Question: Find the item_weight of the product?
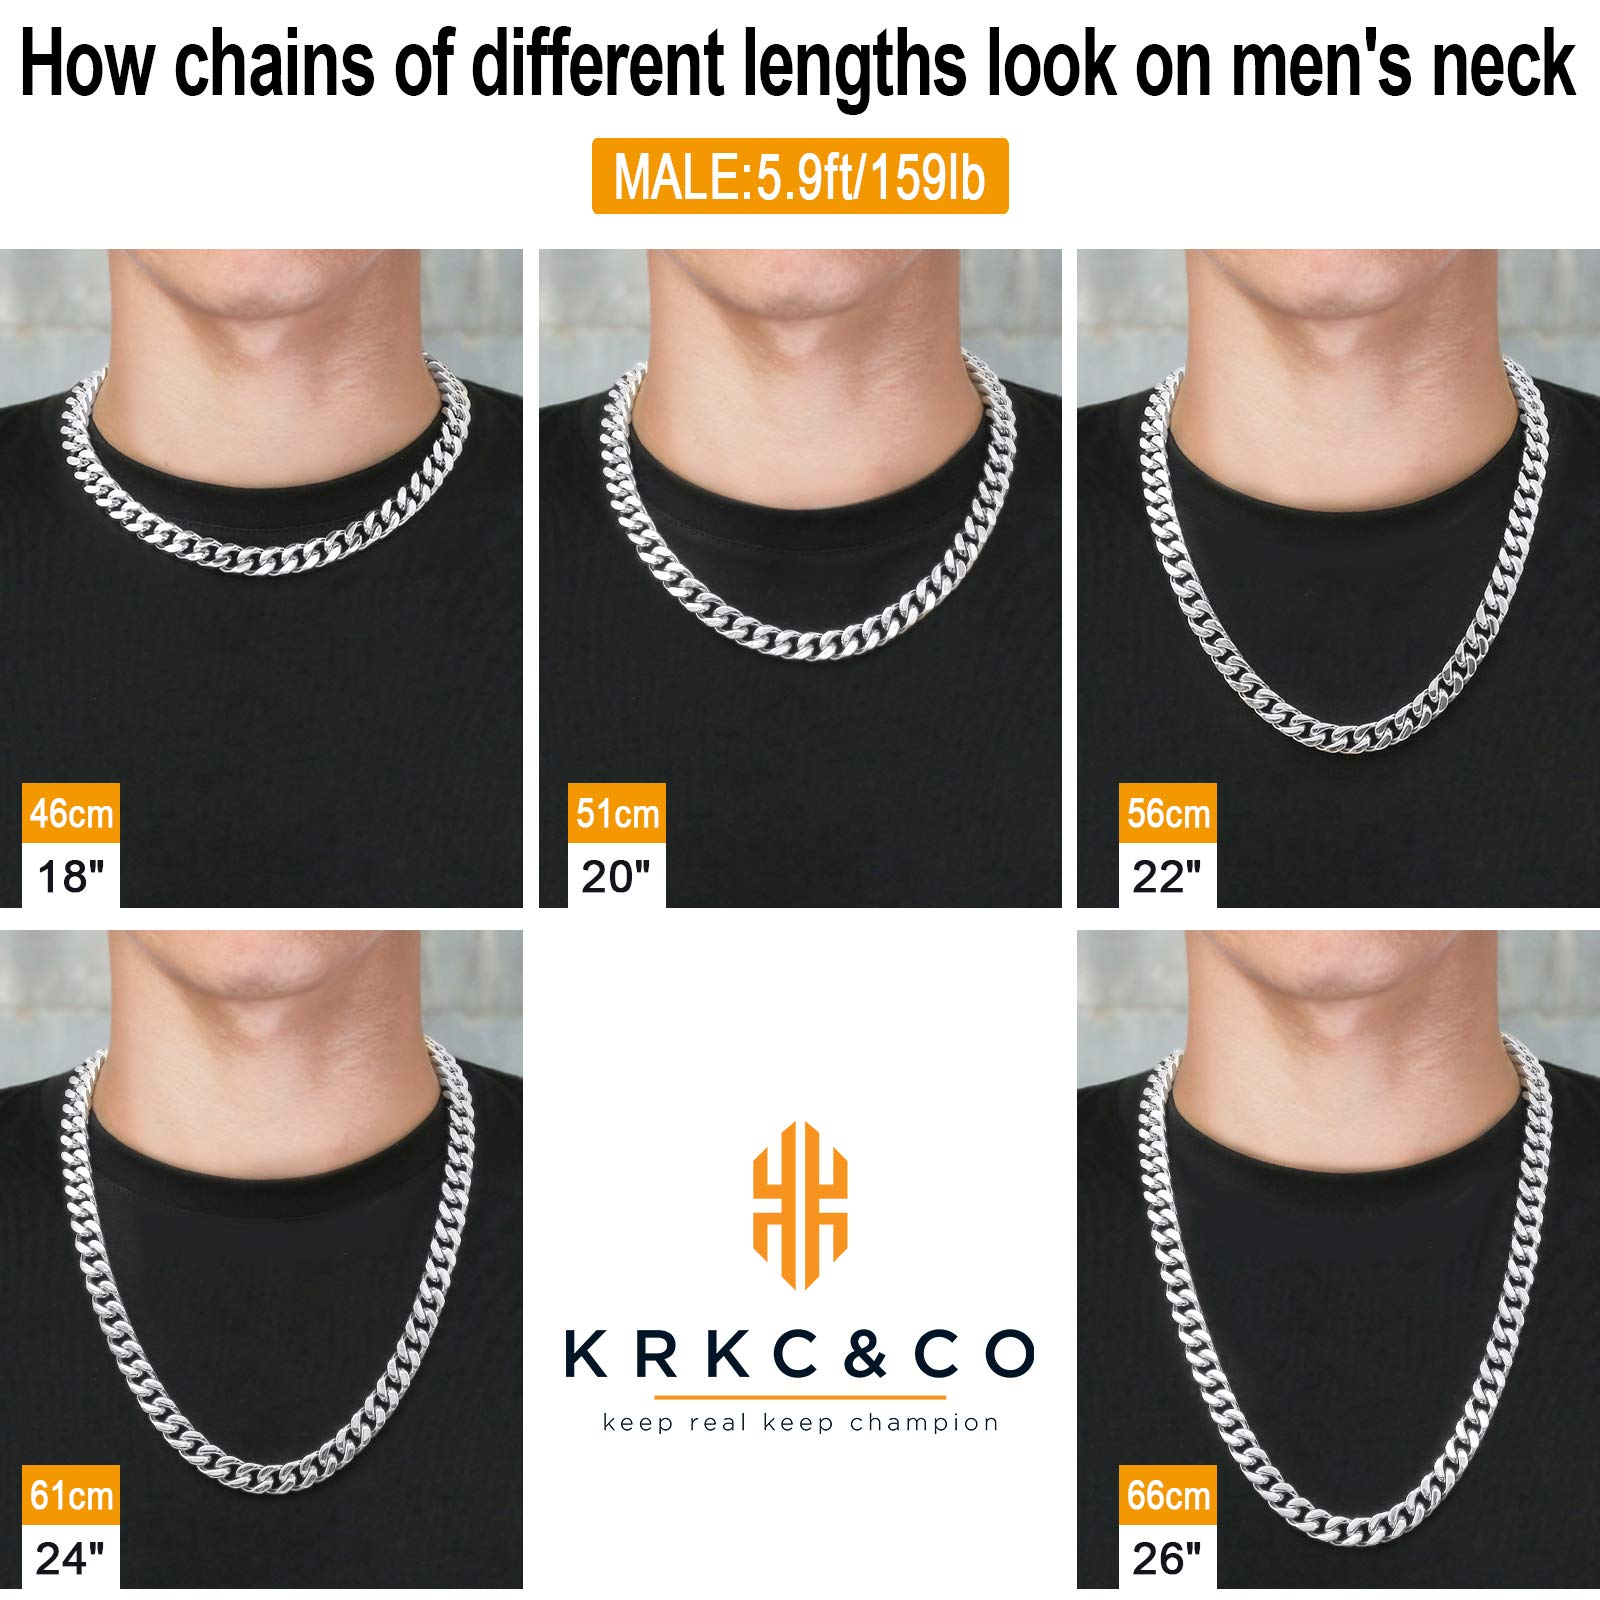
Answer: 159 pound